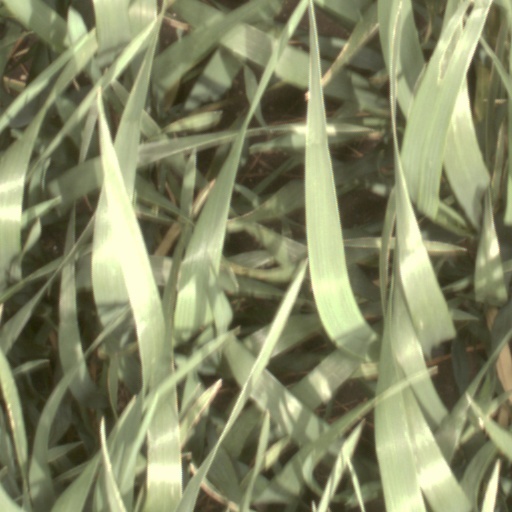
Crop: wheat